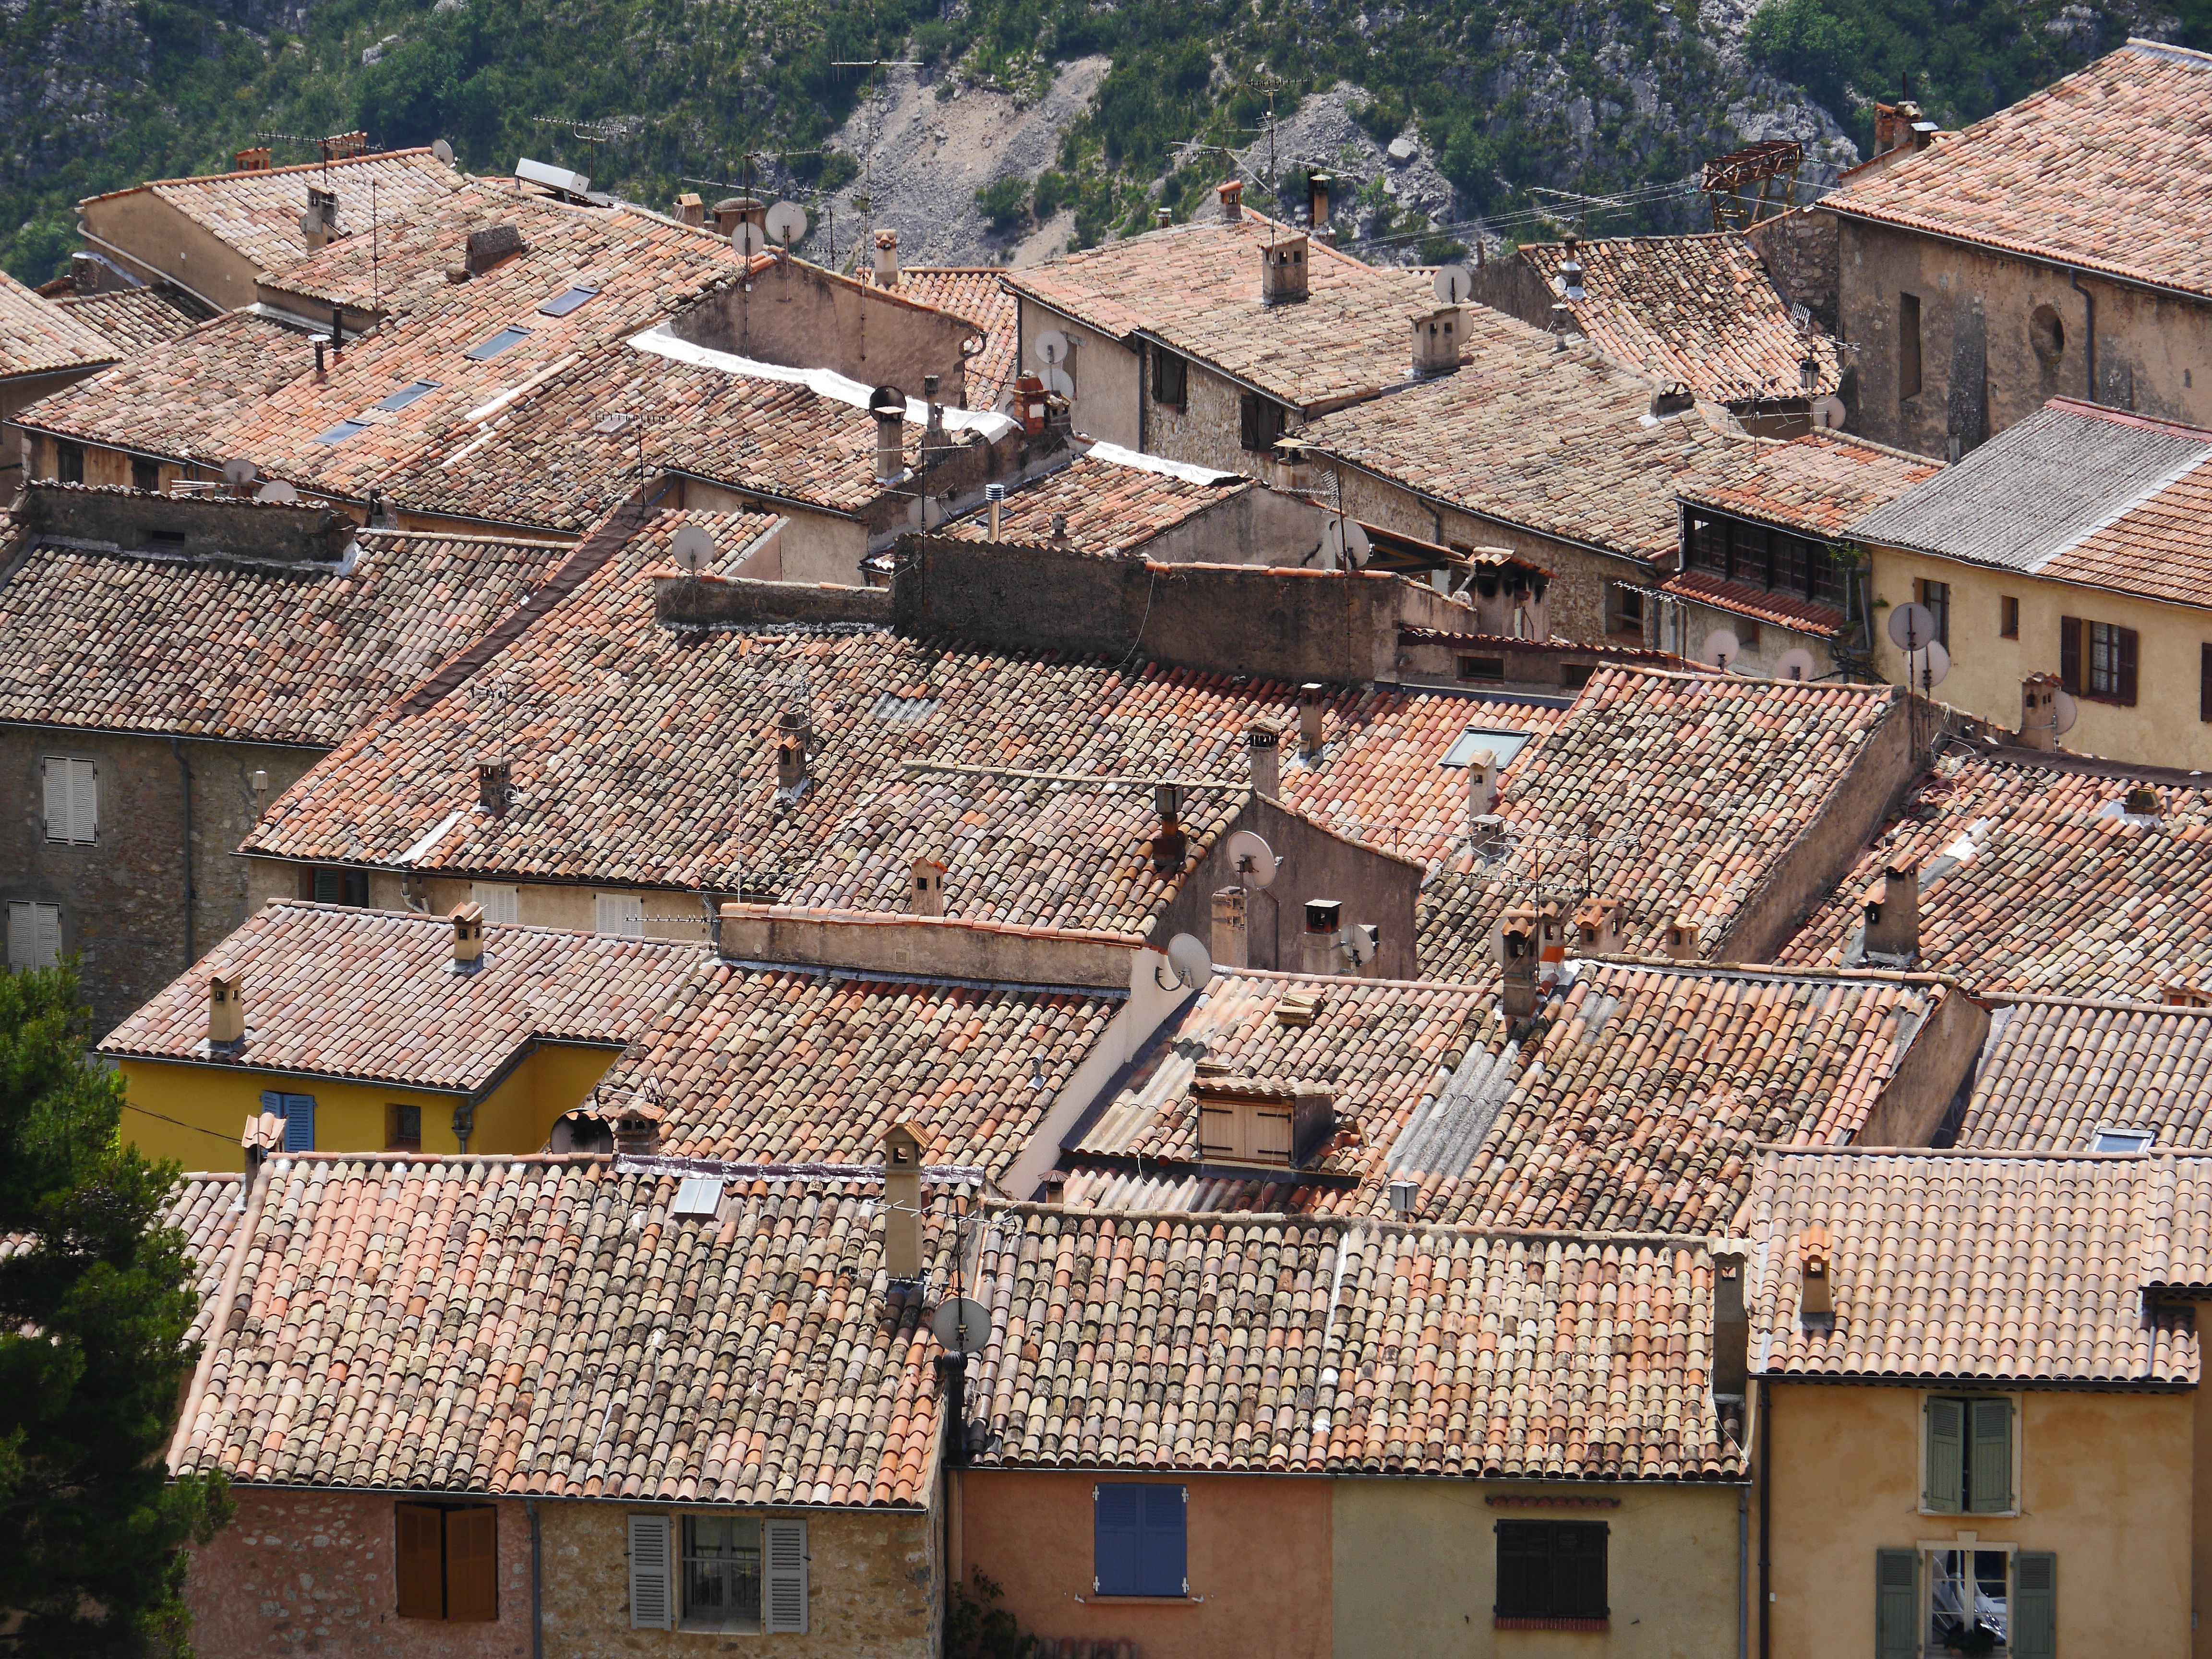
house, town, roof, village, suburb, rural, cottage, property, bergdorf, neighbourhood, rural area, south of france, c te d azur, roof landscape, alpes maritimes, maritime alps, southern roofs, clay pans, nested, ancient history, residential area, human settlement